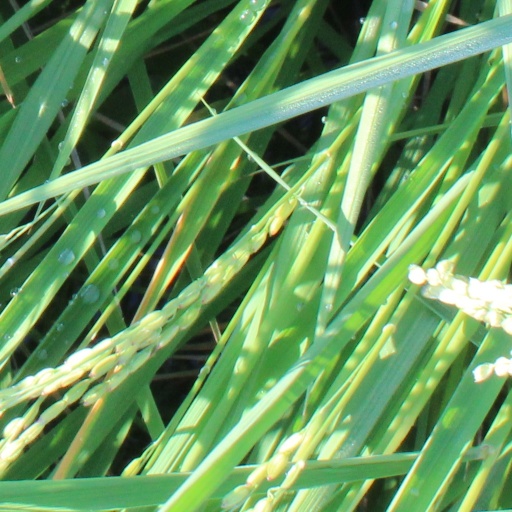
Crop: rice